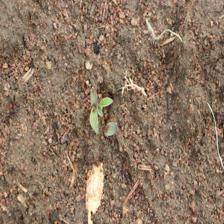
Label: Sorghum